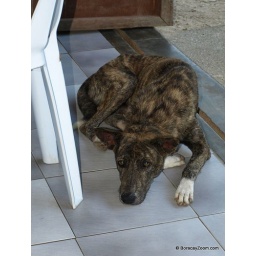
A dog lays by the table at the restaurant at Puka Shell beach, Boracay.